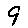
Label: 9